Exploration of dwarf planets

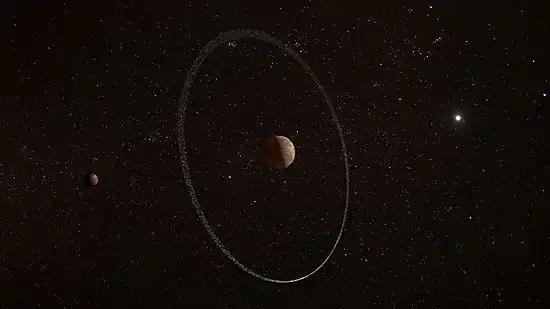
Artist's impression of 50000 Quaoar and its moon Weywot, potential targets for a flyby mission by the Chinese probe "Shensuo".

The exploration of dwarf planets involves studying these celestial bodies within the Solar System. Since Pluto's reclassification as a dwarf planet in 2006 by the International Astronomical Union (IAU), space exploration has increasingly focused on these celestial bodies.